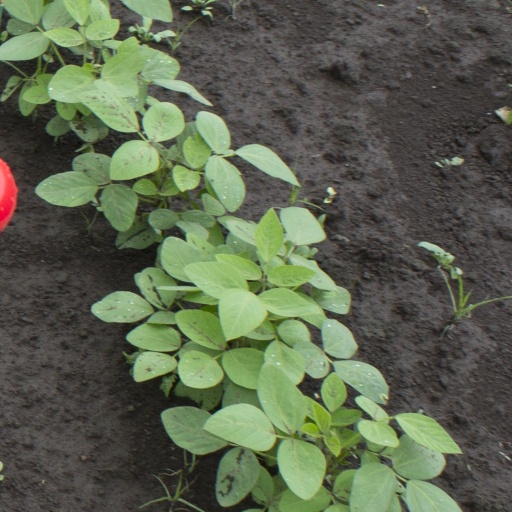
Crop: soybean